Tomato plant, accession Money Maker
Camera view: bottom (45 deg); turntable rotation: 120 degrees
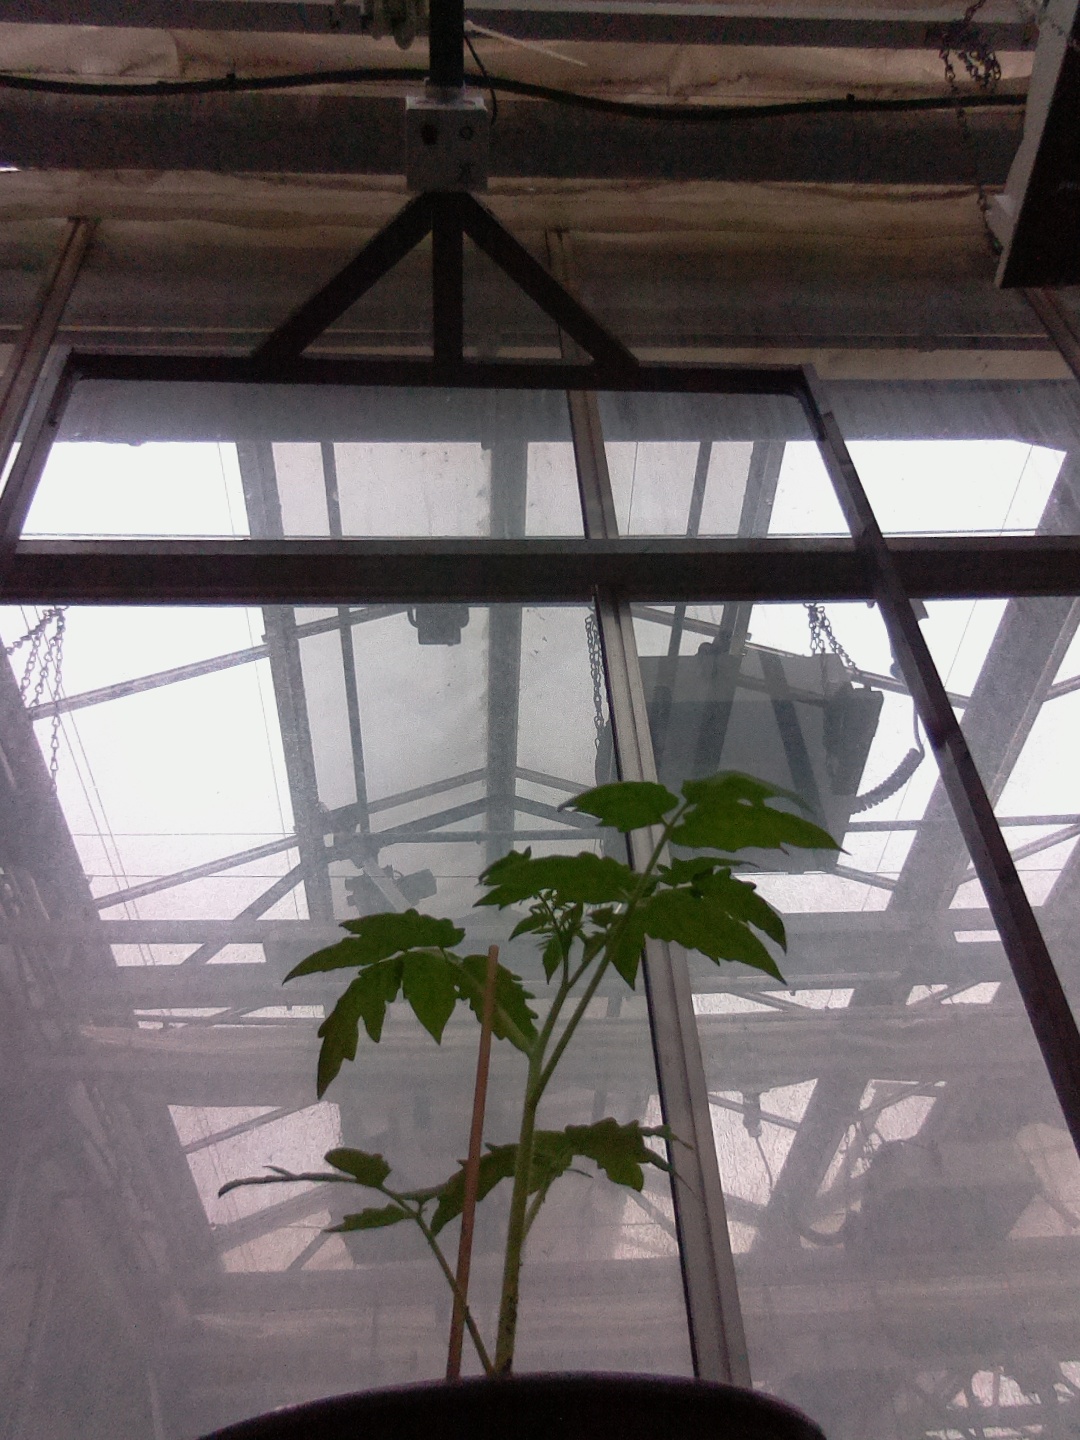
BBCH growth stage 13: 6 of true leaves visible